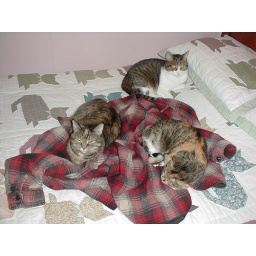
noticing that a photo was taken and a certin boy kitty wasn't included in it.....